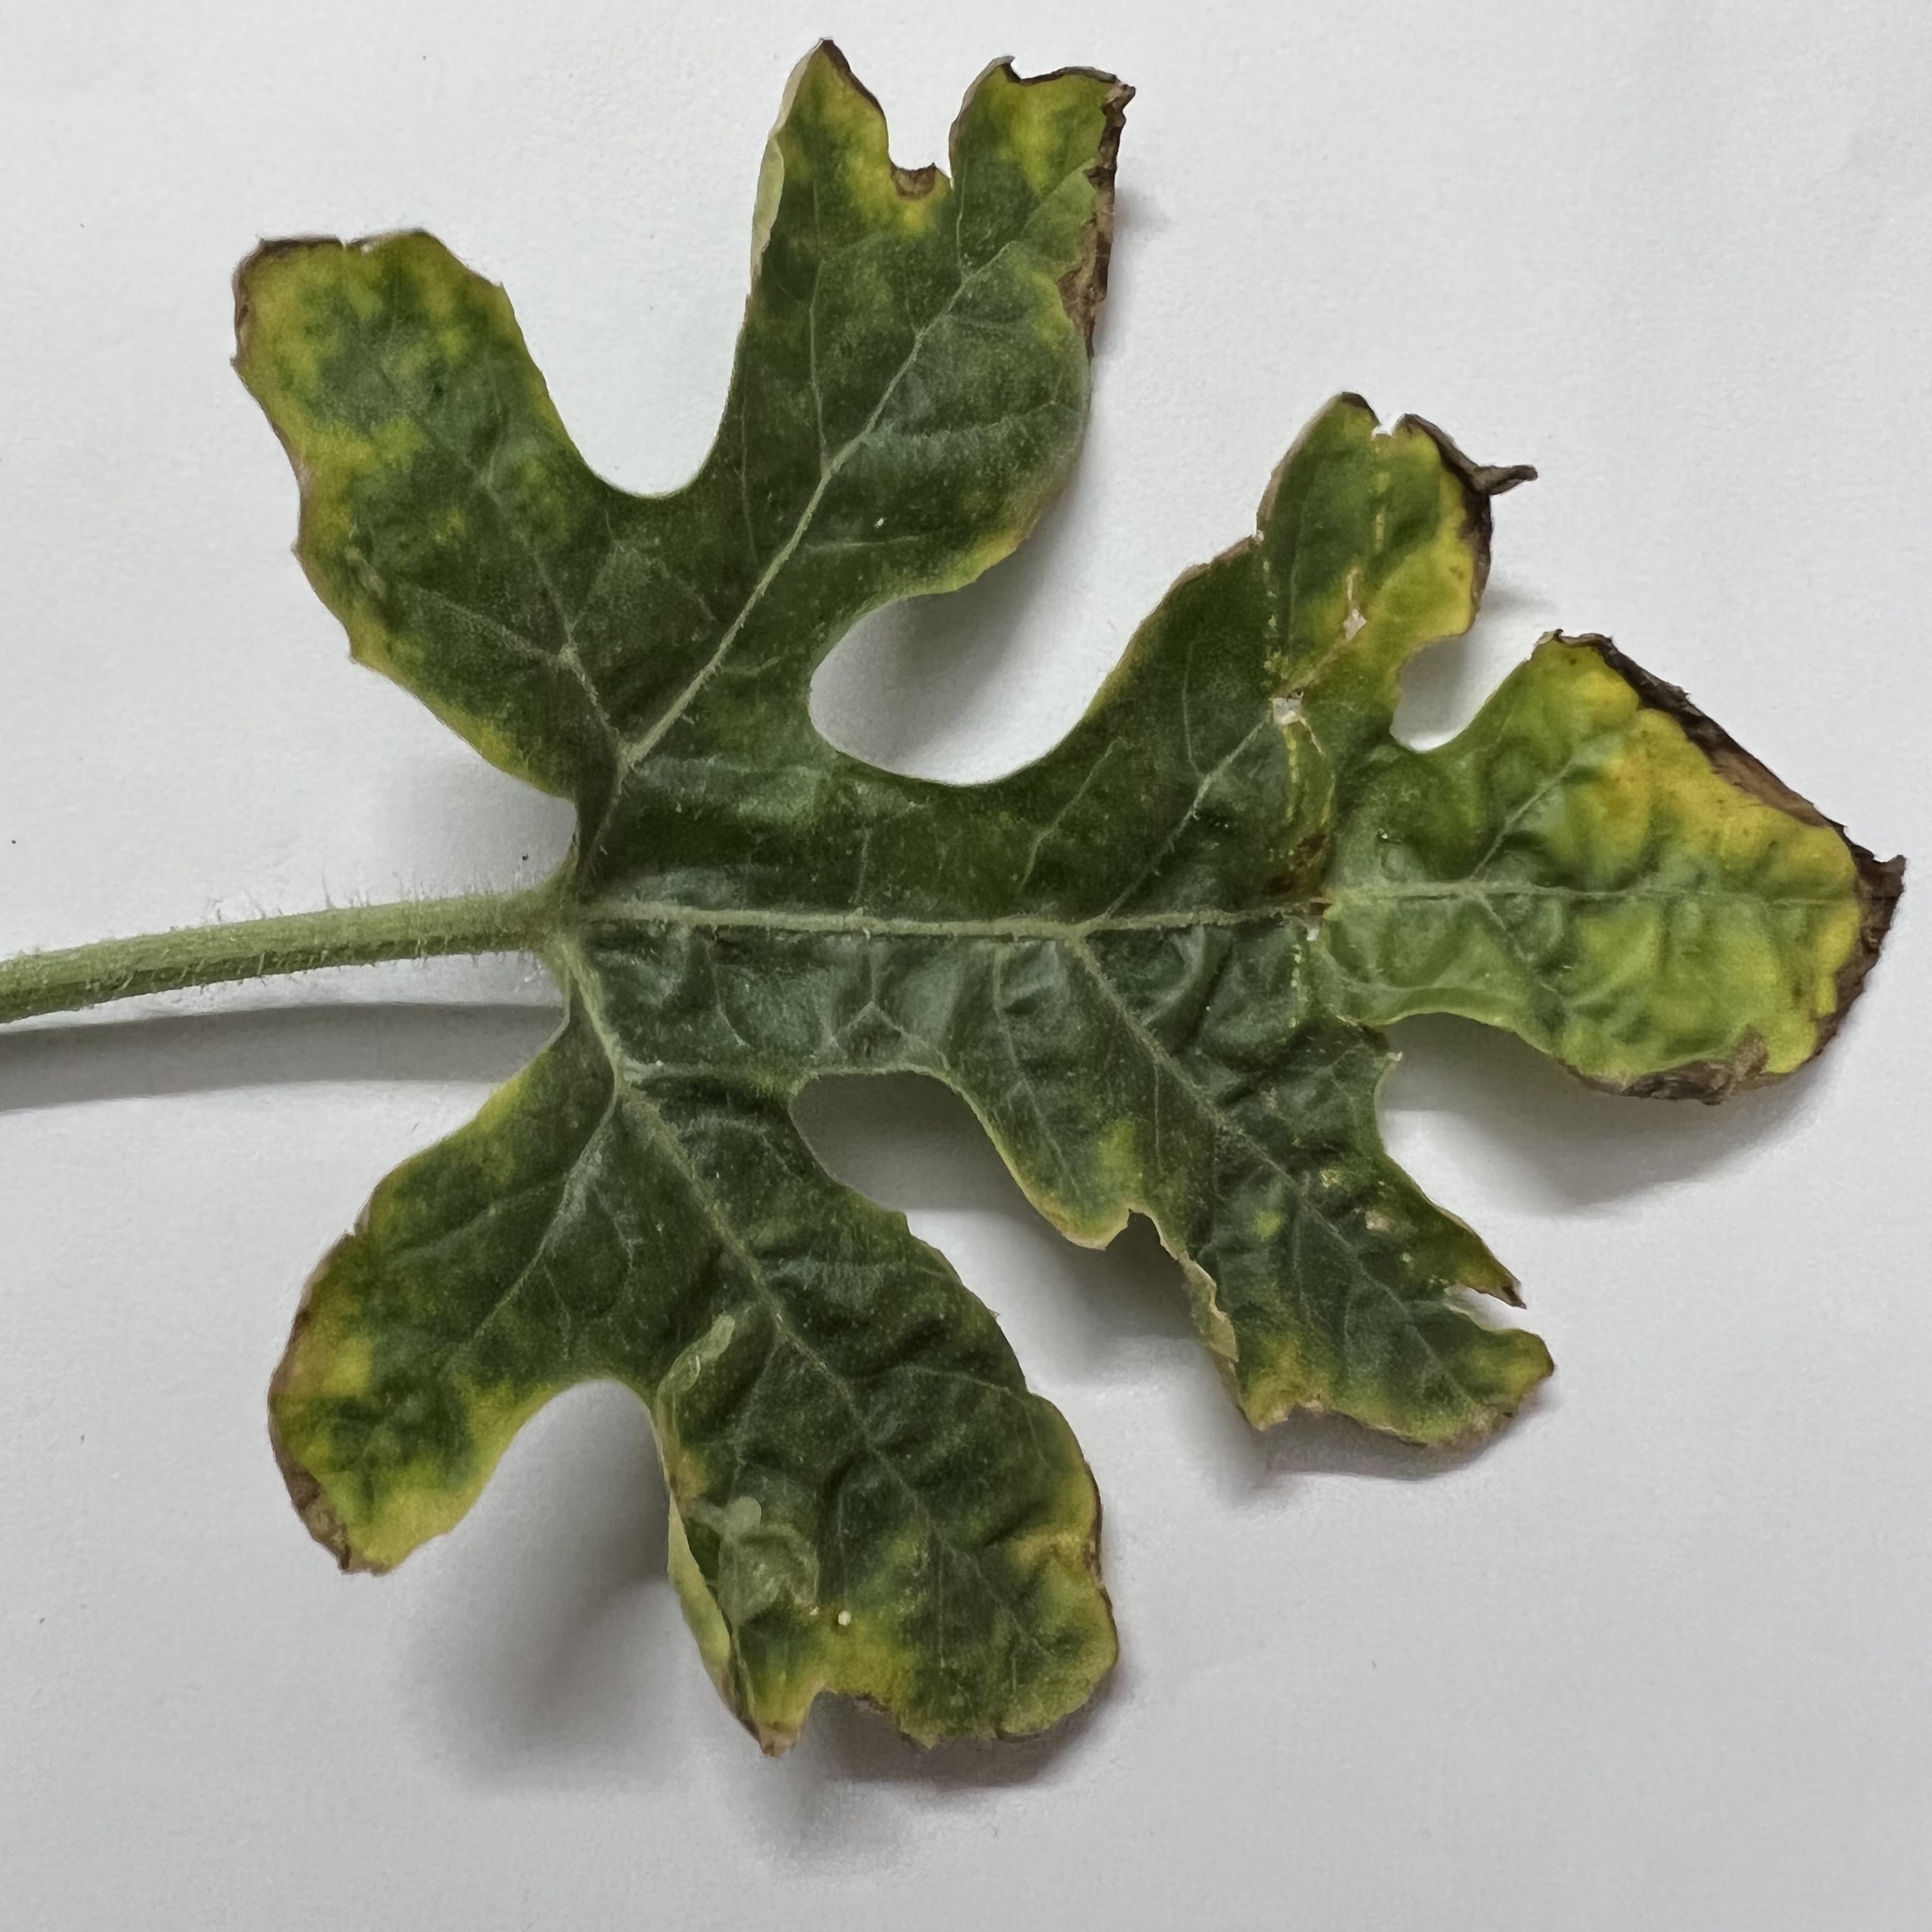
Label: Downy_Mildew